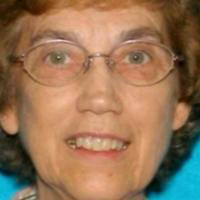
Age group: age 66-80